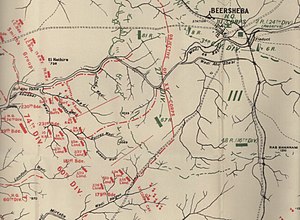
Slaget om Beersheba (1917) / Slaget / 20. korps angreb
Infanteri placering inden deres angreb i vest
Slaget om Beersheba blev udkæmpet den 31. oktober 1917, da det egyptiske ekspeditionskorps angreb og erobrede den osmanniske garnison i Beersheba, hvilket udgjorde starten på Sydlige Palæstina Offensiven under Felttoget i Sinai og Palæstina i 1. verdenskrig. Efter vellykkede begrænsede angreb om morgenen med infanteri fra 60. og 74. division af 20. korps fra sydvest, indledte den beredne Anzac division en række angreb. Disse angreb mod de stærke forsvarsstillinger, som dominerede den østlige side af Beersheba, resulterede til sidst i at de blev indtaget sidst på eftermiddagen. Kort tid senere gennemførte den beredne australske divisions 4. og 12. lette beredne regiment et kavaleriangreb med bajonetter i hånden, deres eneste våben under beredne angreb, da deres rifler var slænget over ryggen. Mens dele af de to regimenter sad af for at angribe skyttegrave på Tel es Saba, som forsvarede Beersheba, fortsatte resten af den beredne styrke angrebet ind i byen, erobrede den og tog en del af garnisonen til fange mens den var ved at trække sig tilbage.